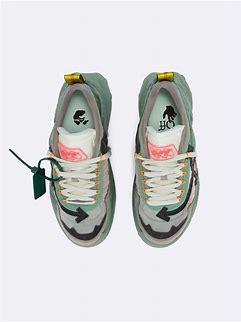
Brand: Off-White
Model: Off Odsy 1000